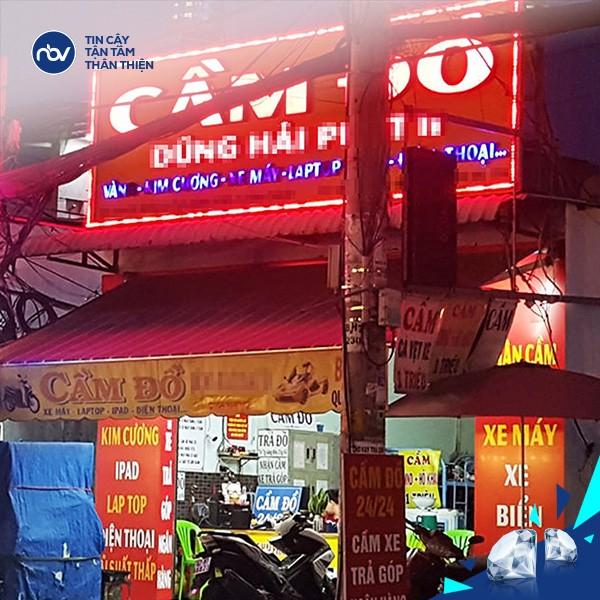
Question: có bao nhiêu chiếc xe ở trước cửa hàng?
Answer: có hai chiếc xe